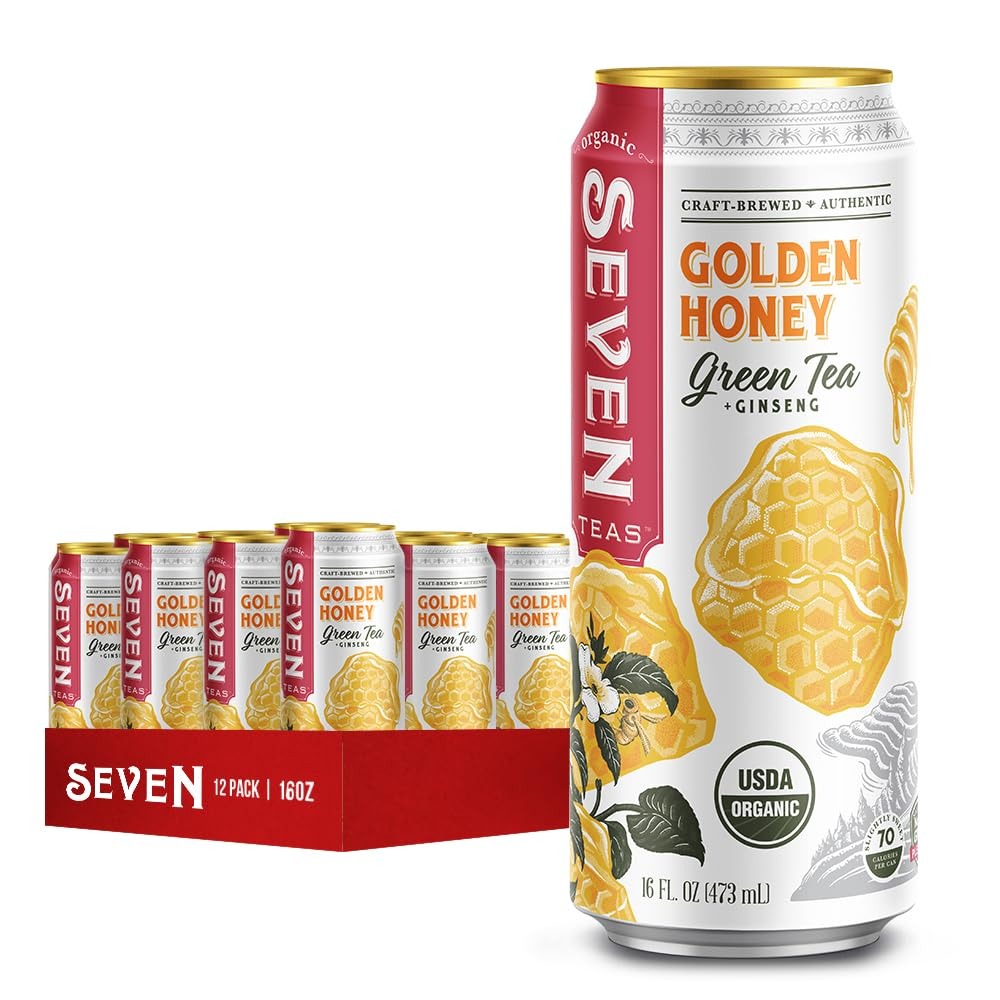
Item Name: SevenTeas Golden Honey Green Tea, 16 OZ (Pack of 12 Cans), Lightly Sweetened Organic Iced Tea
Bullet Point 1: Includes twelve (12) 16 ounce cans of premium, ORGANIC ready-to-drink Golden Honey Green Tea.
Bullet Point 2: Smooth like honey—wildflower honey, that is. Sometimes less is more and this slightly sweet tea is proof of just that. Gently caffeinated.
Bullet Point 3: Low-sugar. 100% Organic and real brewed tea, Gluten Free & Non-GMO. Nothing artificial. Naturally caffeinated. Certified Kosher & Delicous. No citric acid and no agave syrup ever. Slightly sweet & only 70 calories per can. Contains 50 mg caffeine.
Bullet Point 4: The perfect combination of smooth organic, green tea with a kick of sweet and tangy local honey. SevenTeas contains an array of vitamins, minerals and naturally occurring beneficial plant nutrients such as antioxidants, polyphenols, L-theanine and caffeine.
Bullet Point 5: Committed to the highest standards of quality, SevenTeas Organic Teas are sourced from only the finest tea leaves and organic ingredients from around the planet. Sip, Savor, Repeat: SevenTeas is the perfect everyday on-the-go refreshment – with a meal, on its own, as a cocktail or mocktail mixer. Best served chilled.
Product Description: SevenTeas was born of a reverence for the deep cultural roots of teas and an appreciation for their distinctive origins. Each of our teas reflects the land, culture, history and traditions of a society and brings with it the unique benefits, flavors, colors and aromas of its place of origin. We traveled the world to ethically source our premium, whole leaf teas and craft each using old world brewing methods. Our teas are culturally authentic and all of our ingredients are certified organic, non-GMO and Fair Trade. Close your eyes and set sail on a taste adventure into seven unique cultural traditions. We hope you’ll find our teas as delightfully nuanced and fascinatingly complex as the regions and cultures from which they were born.
Value: 192.0
Unit: Fl Oz

Price: 42.22